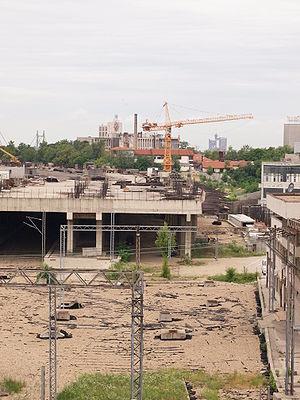
La gare de Belgrade Centre, également appelée Prokop, est la nouvelle gare de Belgrade, la capitale de la Serbie. Elle est située dans la municipalité urbaine de Savski venac.